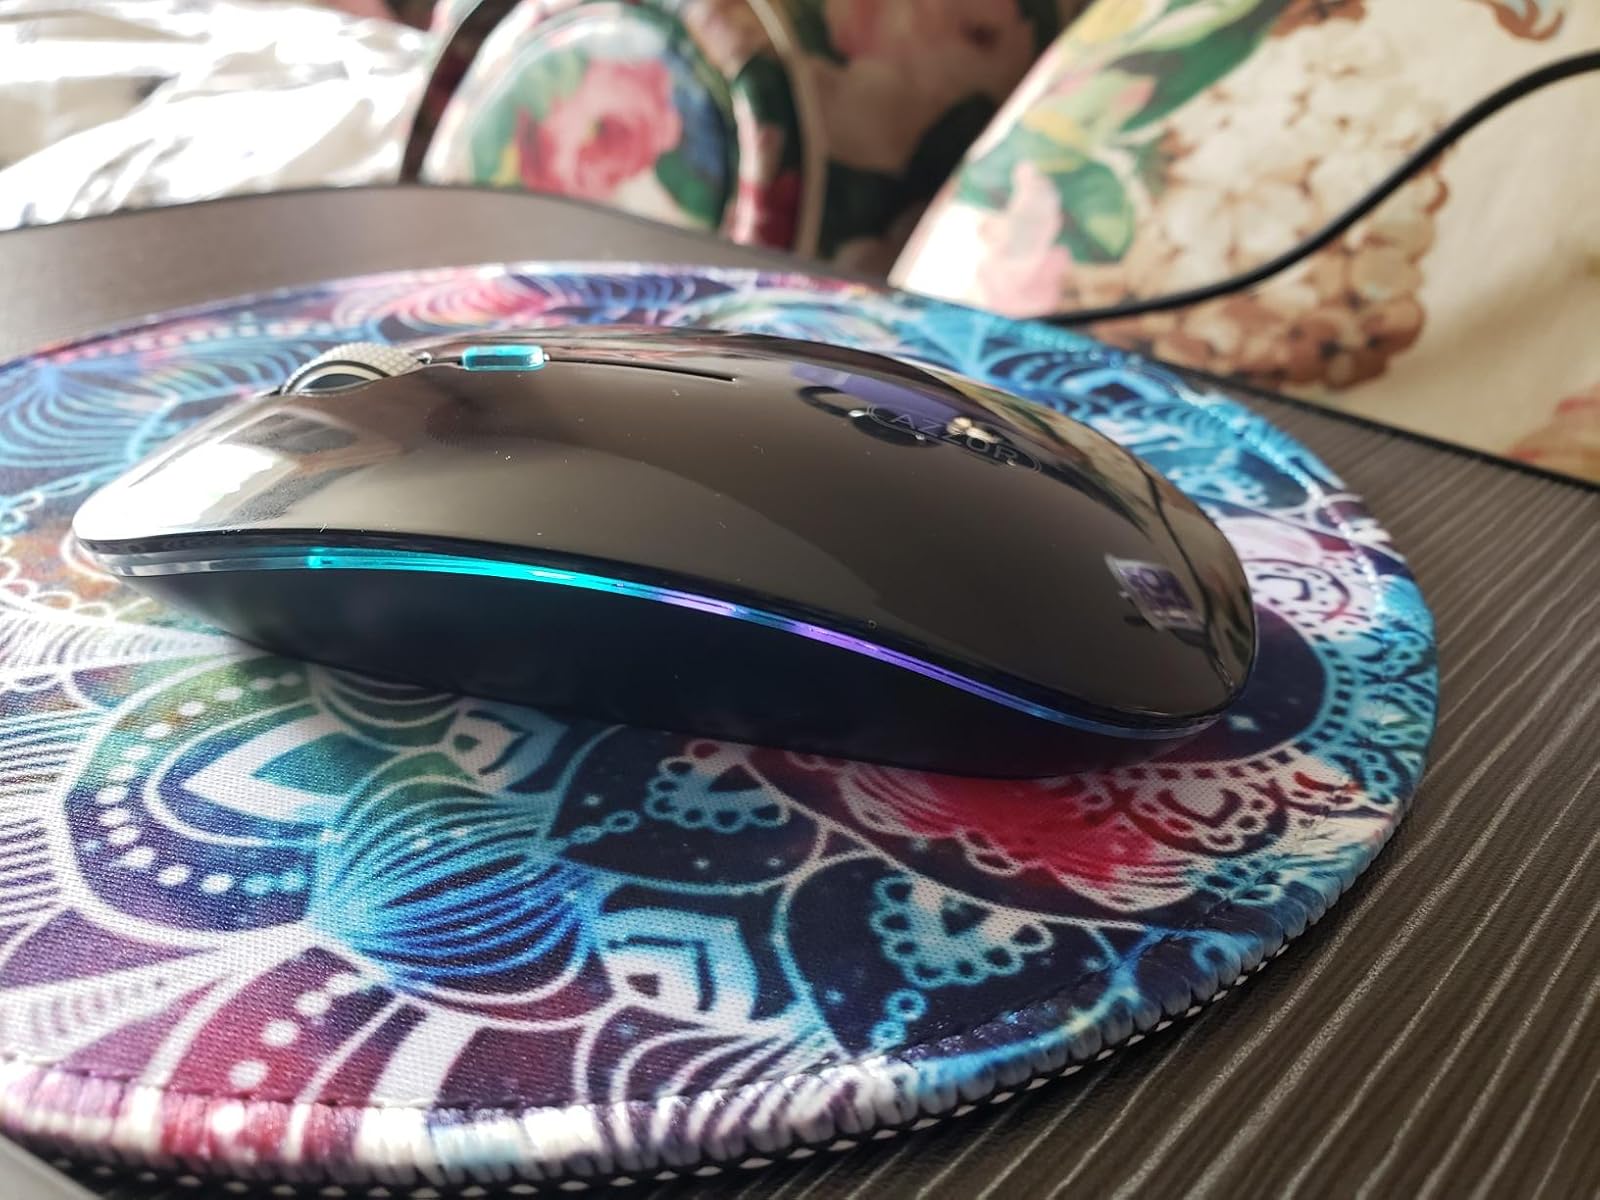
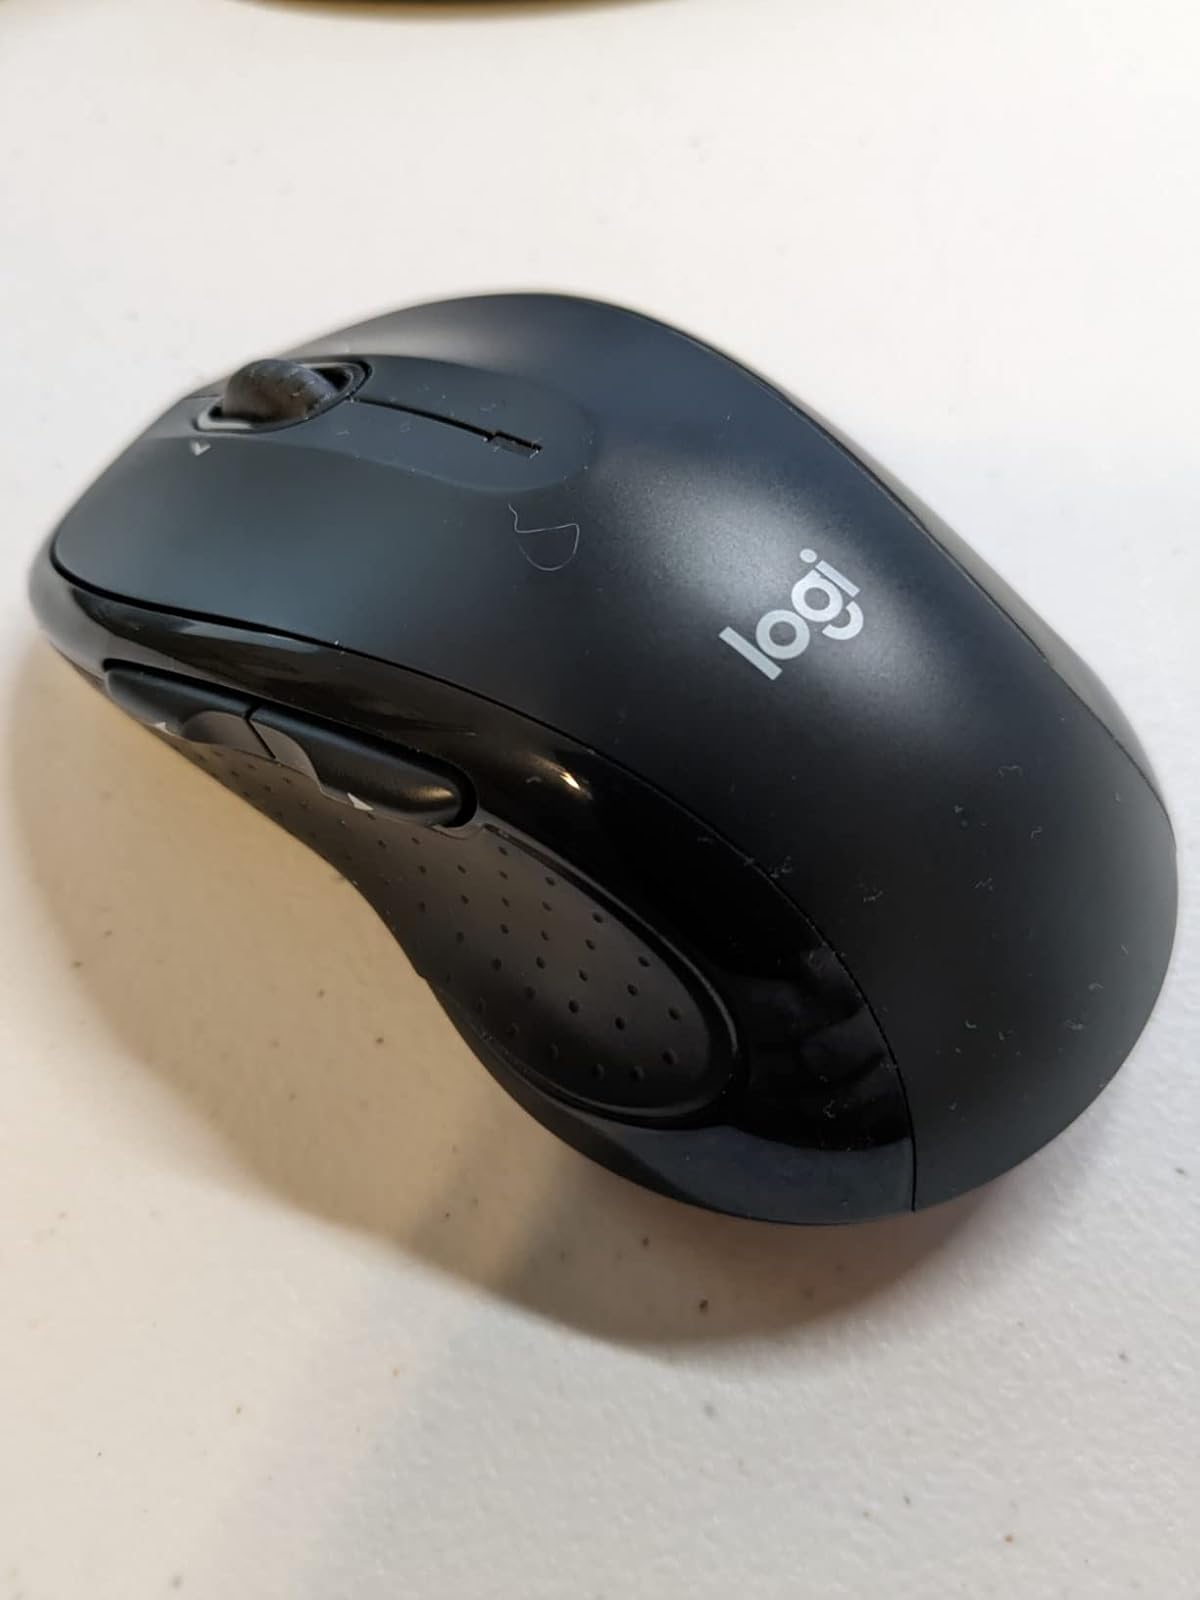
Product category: mouse
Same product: no